Château de Butenheim

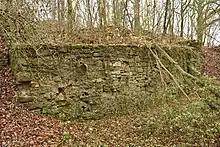
Ruins of Château de Butenheim

Château de Butenheim is a 13th-century castle ruin in the commune of Petit-Landau, in the department of Haut-Rhin, Alsace, France. It is a listed historical monument since 1932.